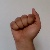
The image shows a hand gesture representing the letter 'A' in Indian Sign Language.